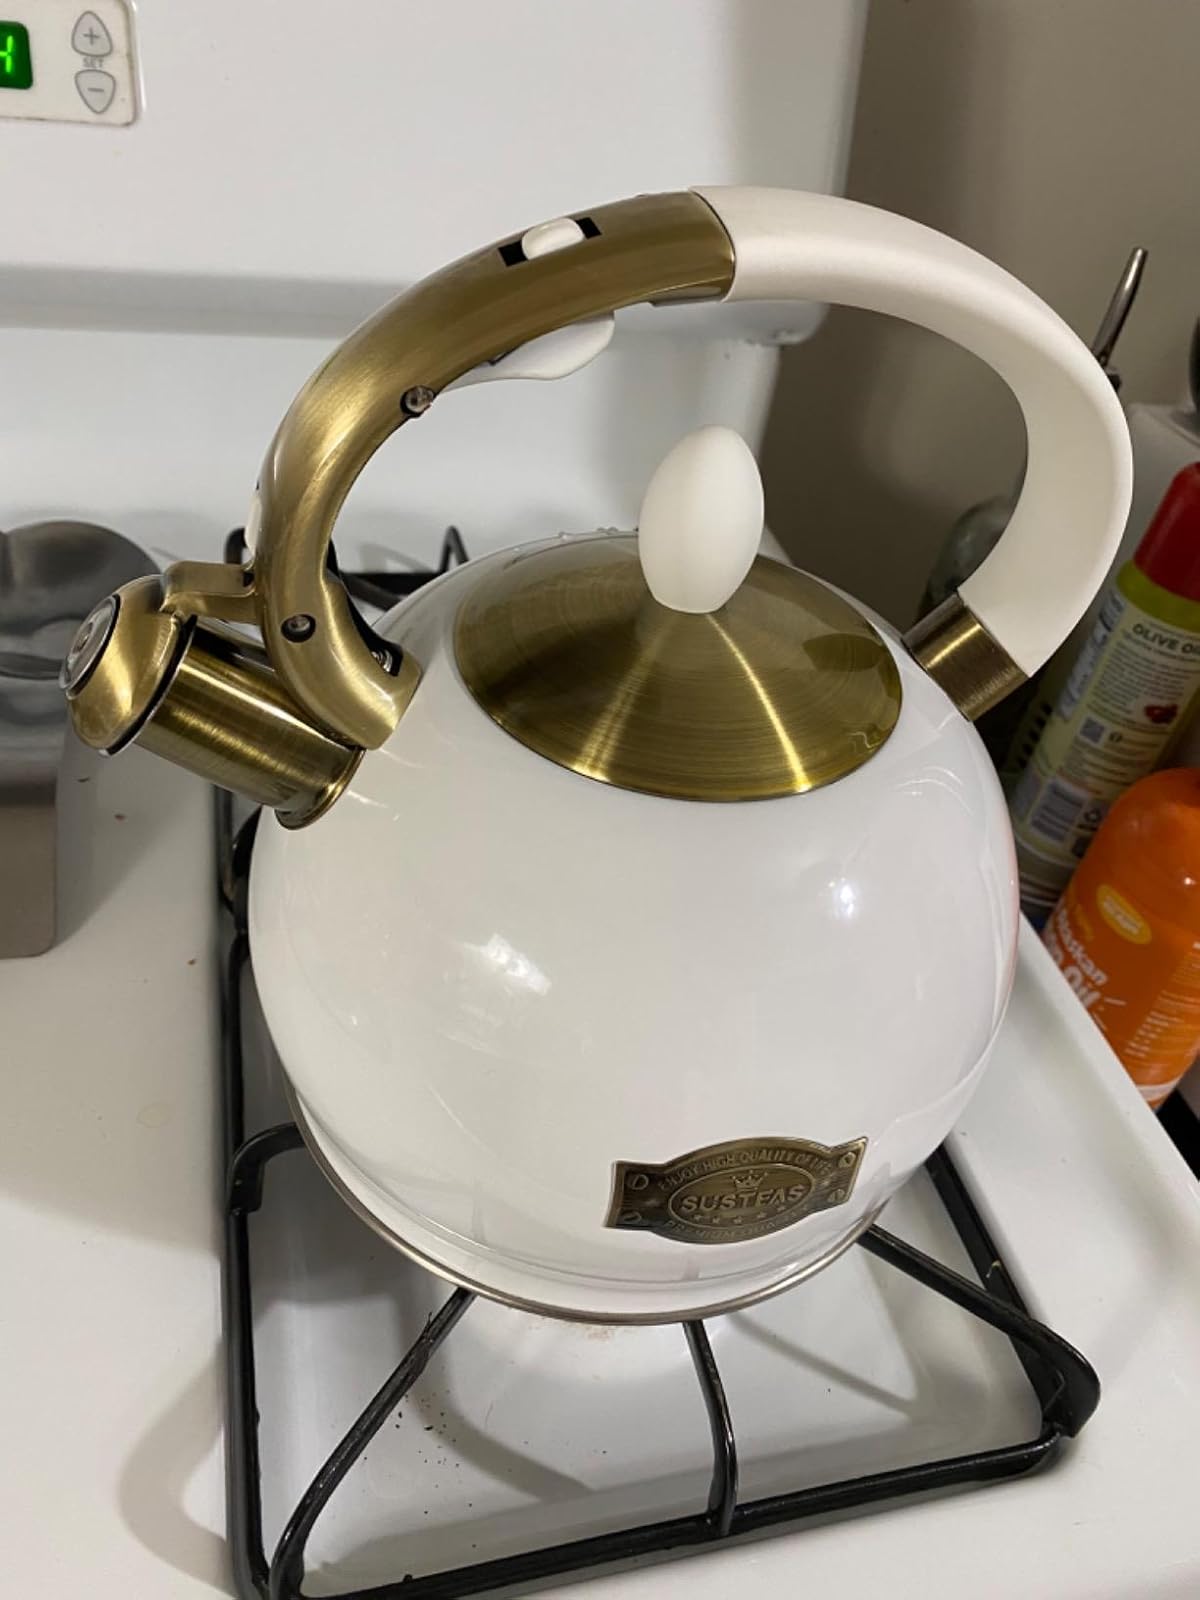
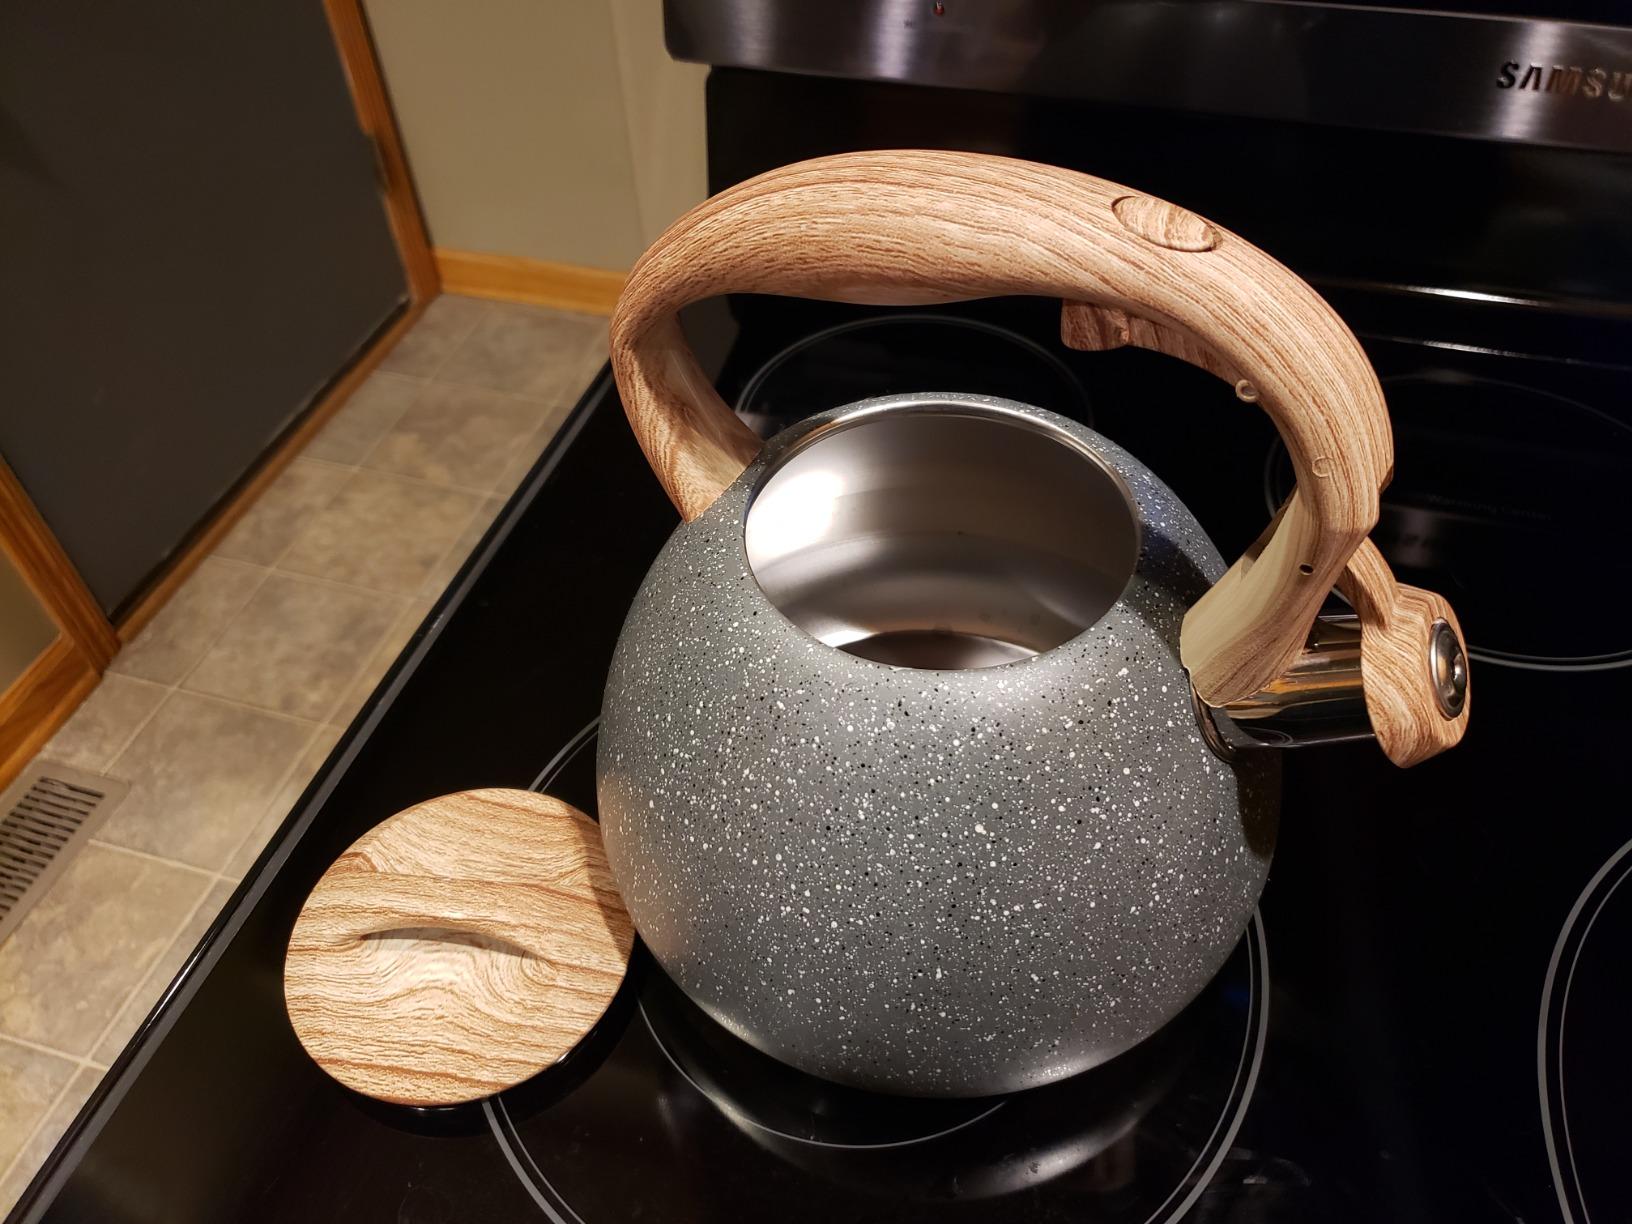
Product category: items_kettle
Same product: no